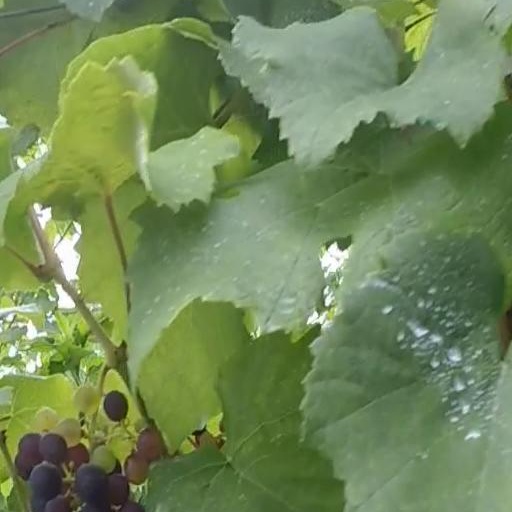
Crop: grape